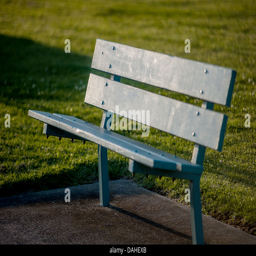
a green wooden park bench ready for the weary